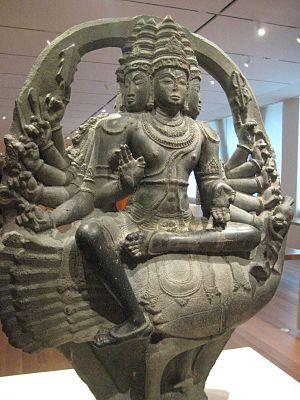
Dans la mythologie indienne, le vâhana est l'être ou l'objet qui sert de monture ou de véhicule à une divinité. Vah en sanskrit signifie porter ou transporter.